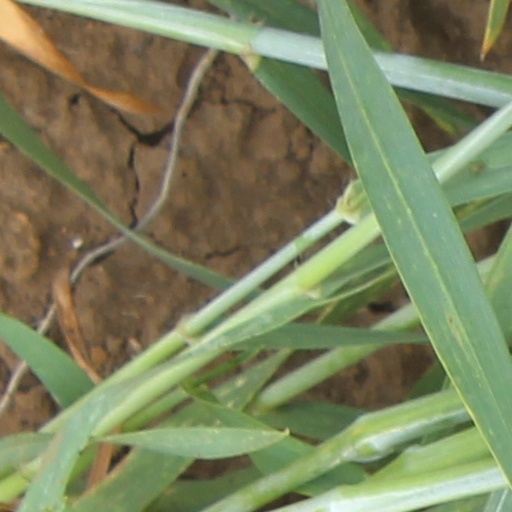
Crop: wheat